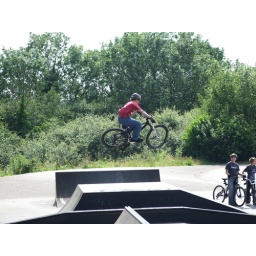
johnny going higher over box with another table